List of Israeli price tag attacks

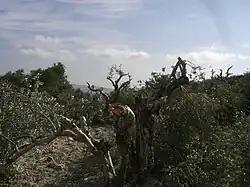
Olive tree in the village of Burin which was allegedly vandalized by settlers from Yitzhar

This is a list of attacks reported or suspected price tag attacks or violence aimed at the Palestinian population and at Israeli security forces by radical Israeli settlers, who, according to "The New York Times", "exact a price from local Palestinians or from the Israeli security forces for any action taken against their settlement enterprise". "The Wall Street Journal" states that the term refers to "a campaign of retribution by fundamentalist Israeli youths against Palestinians in the West Bank".